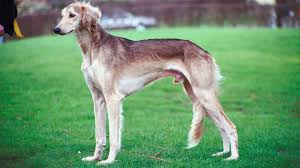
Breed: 206-n000051-Saluki